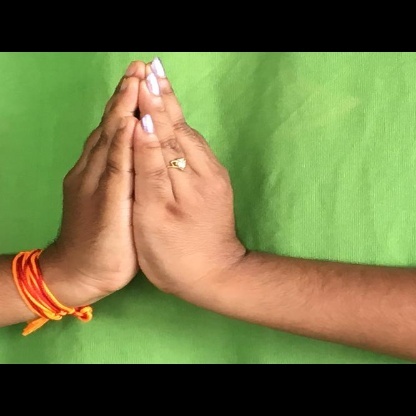
Mudra: Kapotham